Henry the Friendly

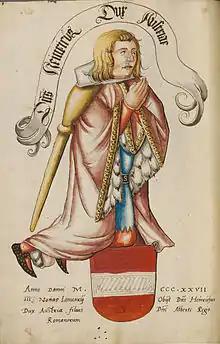
An idealised representation of Henry the Friendly

Henry of Austria (15 May 1299 – 3 February 1327), known as Henry the Friendly, was the son of King Albert I of Germany and Elisabeth of Gorizia-Tyrol.